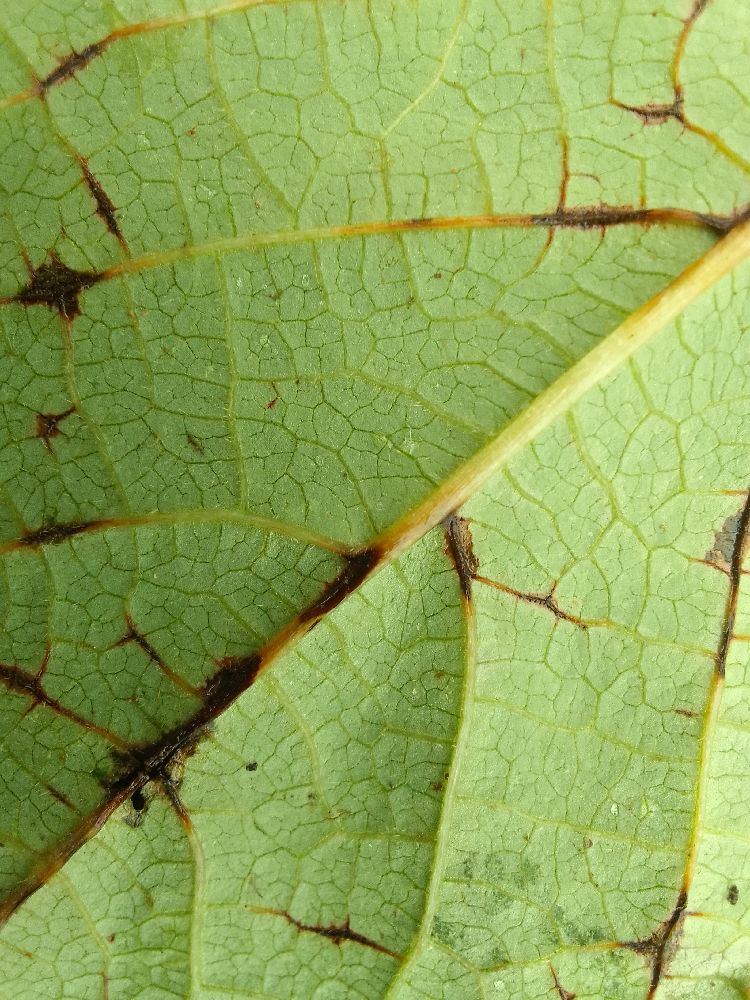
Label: anthracnose